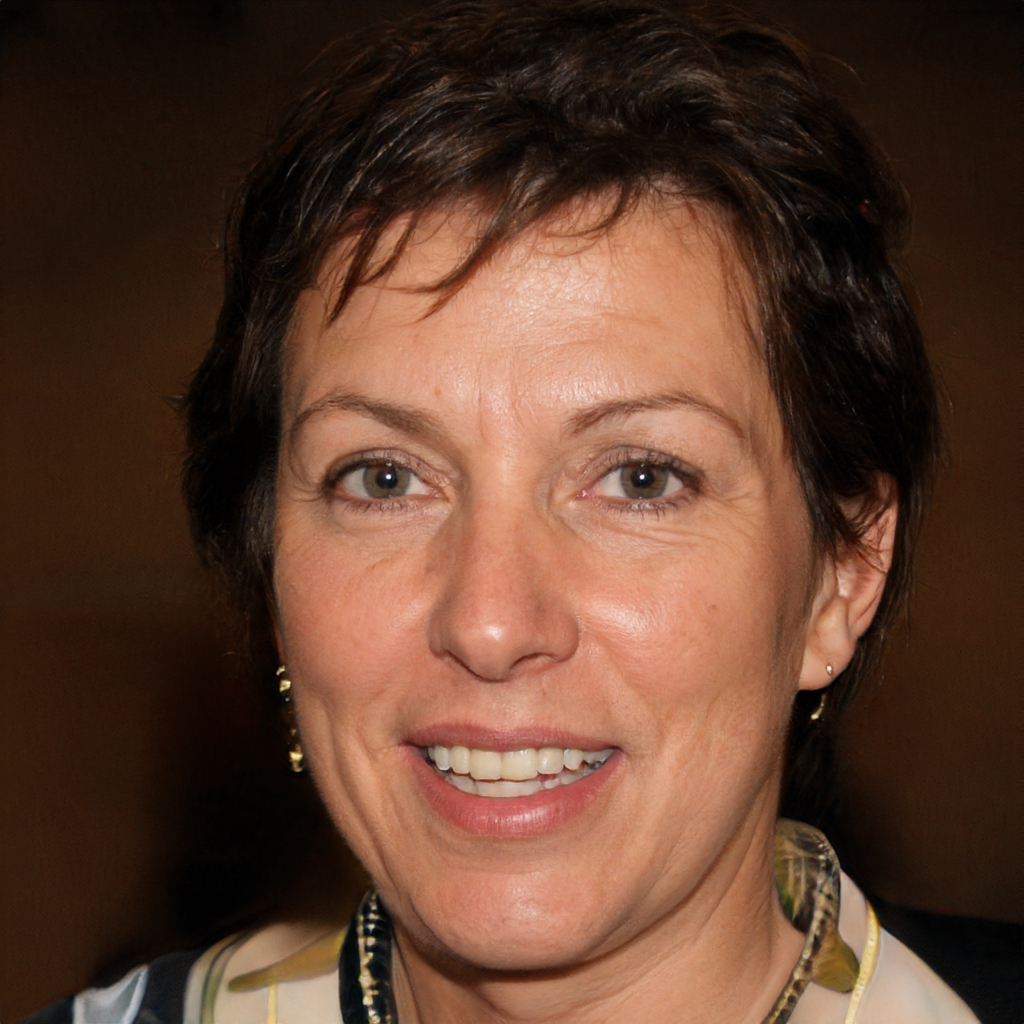
Label: Colored